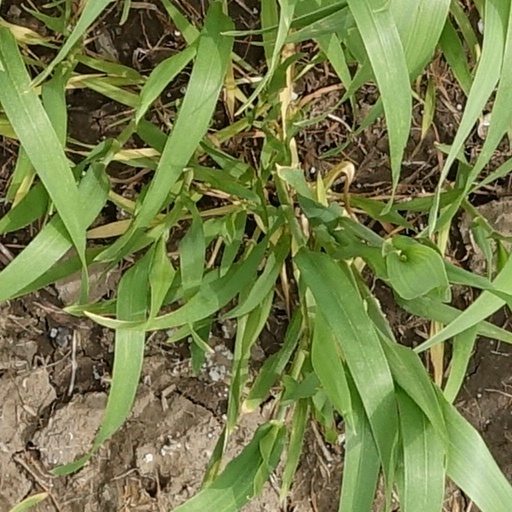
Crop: wheat